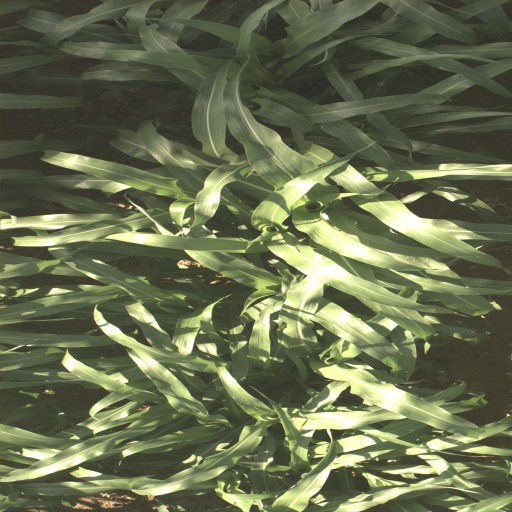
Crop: sorghum